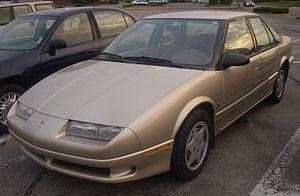
Saturn Corporation était une division du groupe américain General Motors, née en 1982 en tant que projet pour contrer les Japonais alors en forte croissance sur le marché nord-américain et pour renouveler ses méthodes de production, de management et de marketing.